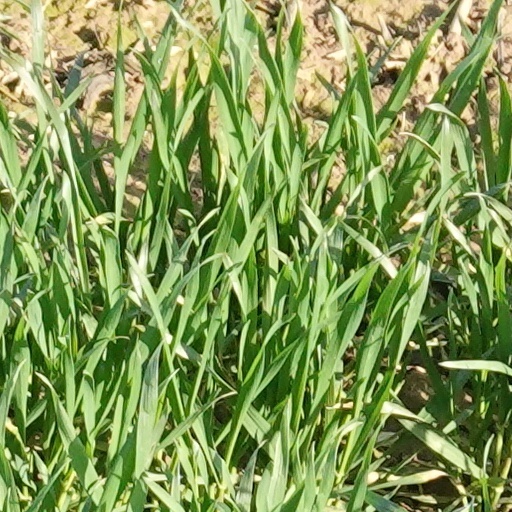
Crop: wheat